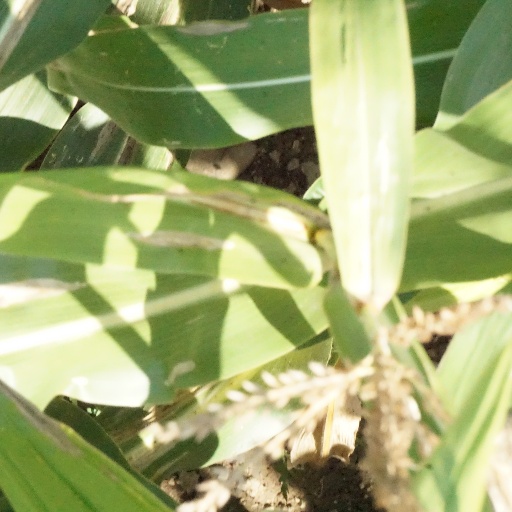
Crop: maize; corn